Route nationale 7

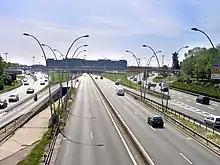
Route 7 near Orly Airport in Paris

The Route nationale 7, or "RN 7", is a trunk road (nationale) in France between Paris and the border with Italy. It was also known as "Route des vacances" (The Holiday Route), "Route bleue" (The Blue Route), and — sarcastically, during the annual rush to the Mediterranean beaches — the "Route de la mort" (Road of Death).